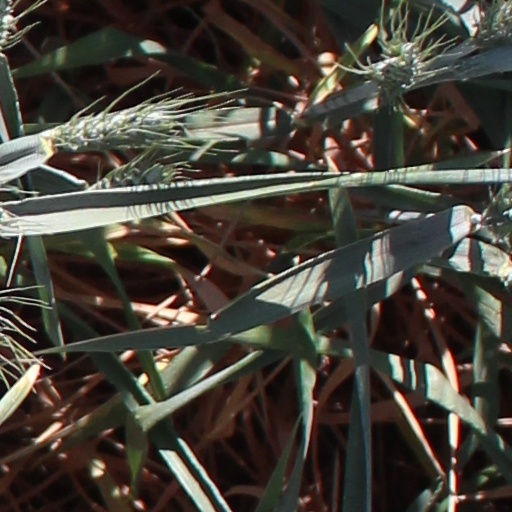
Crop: wheat